Andelain

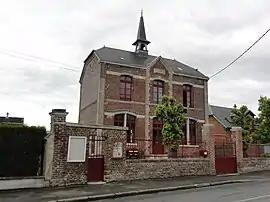
Town hall

Andelain is a commune in the Aisne department and Hauts-de-France region of northern France.